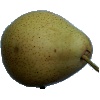
Label: pear_forelle